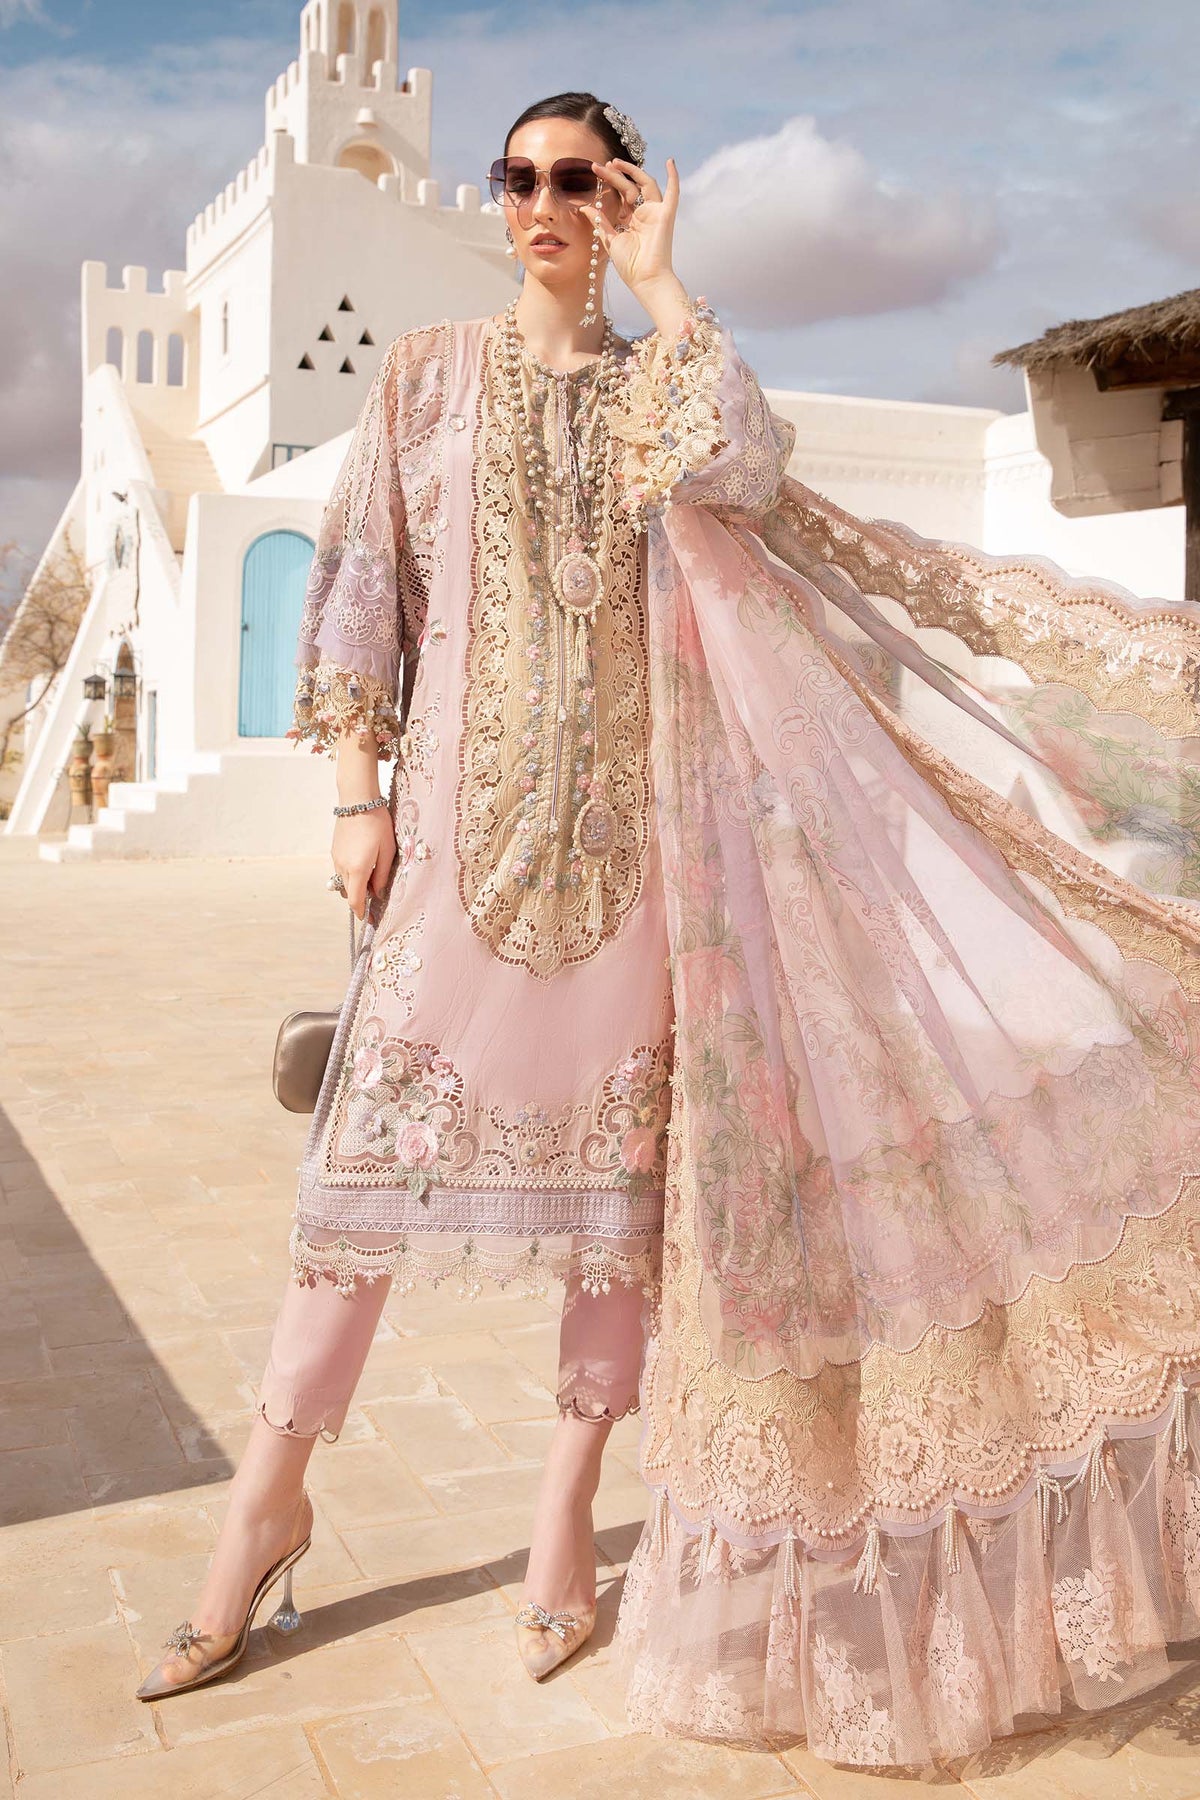
pink embroidered chiffon suit